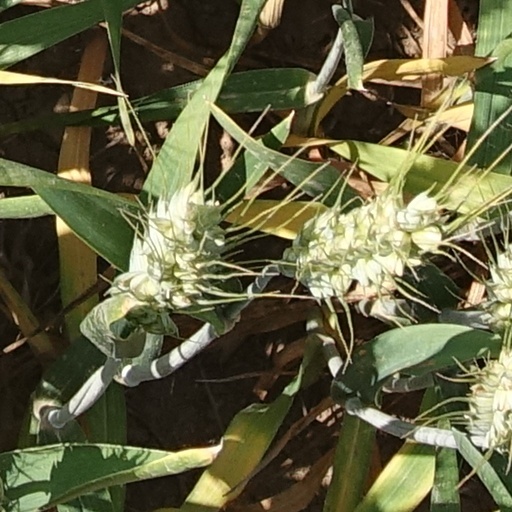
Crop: wheat